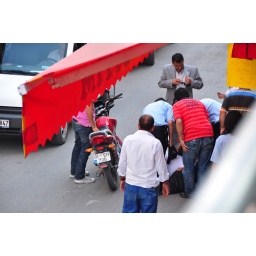
just a few seconds after the guy on the moped in the pink shirt hit the girl on the ground crossing the road